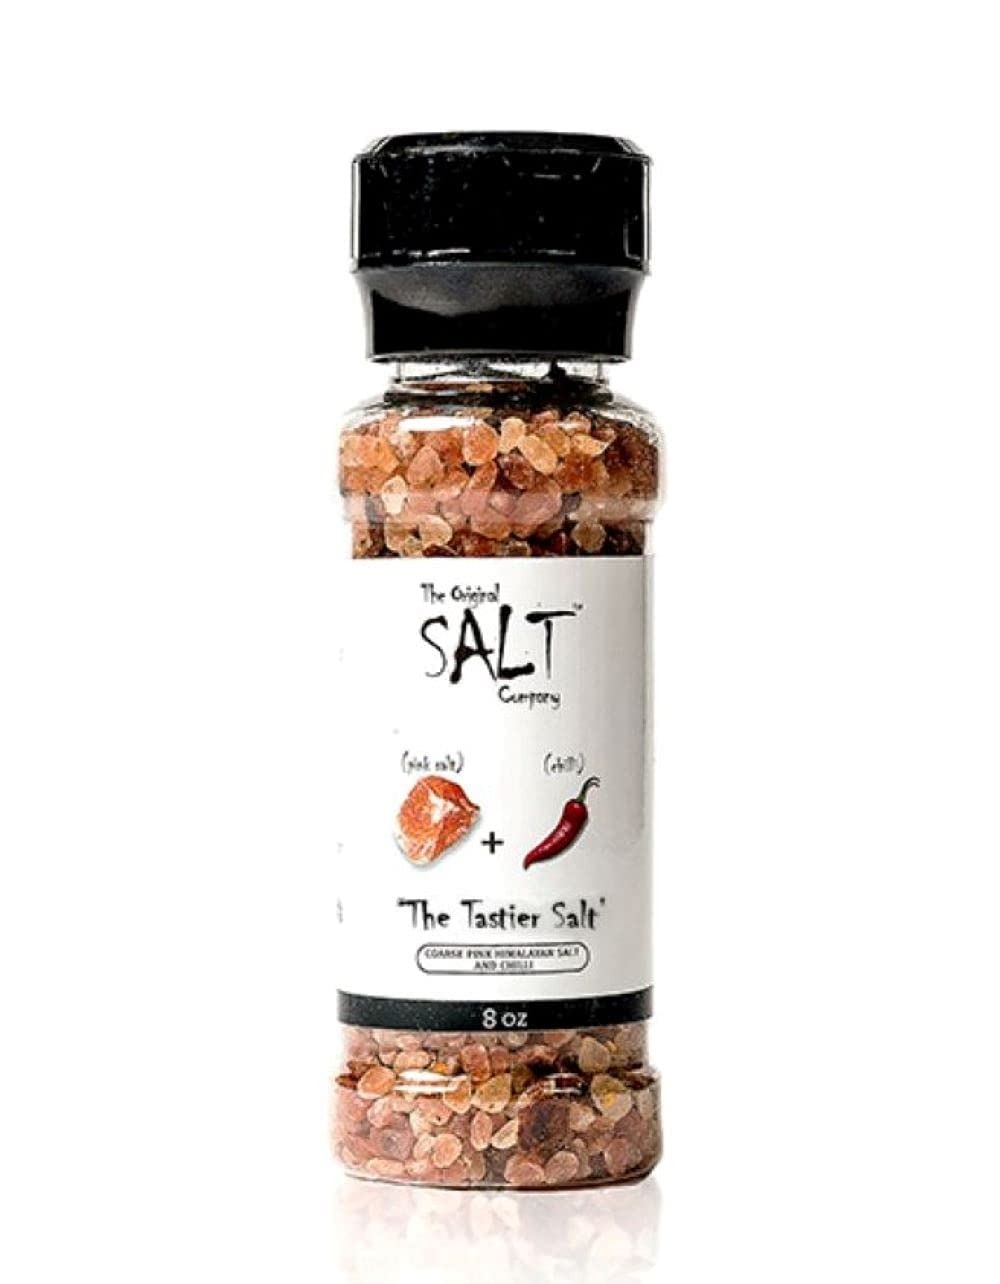
Item Name: Kasa Style By The Original Salt Company Himalayan Rock Salt Grinder and Chilli
Bullet Point 1: Himalayan Pink salt is obtainable in convenient grinders that keep the salt fresh.
Bullet Point 2: For Cooking, Baking, and Seasoning
Bullet Point 3: Grind it on in the kitchen, at the table, or on the grill
Bullet Point 4: The Healthier and The Testier Salt
Bullet Point 5: (8oz) Plastic Grinder
Product Description: Kasa Style By The Original Salt Company Himalayan Pink Salt with Spices. All-Purpose Seasoning is made for the meals you’re eating today. It’s got just the right flavors for beef, chicken, meatless dishes, and more. A flavorful blend of Himalayan pink salt and various spices like pepper, rosemary, chili, thyme, onion, oregano, and garlic. This convenient seasoning can be added to dishes without even measuring. Grind it on in the kitchen, this versatile seasoning is sure to be a favorite.
Value: 1.0
Unit: Count

Price: 9.49